Lemuel Boozer House

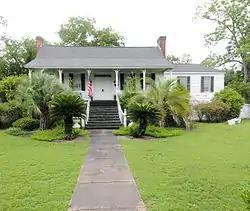
Lemuel Boozer House, August 2012

Lemuel Boozer House, also known as the Boozer-Harmon House, is a historic home located in the town of Lexington in Lexington County, South Carolina. The home belonged to lawyer, politician, and judge Lemuel Boozer (1809-1870). It was built about 1828–1830 and is a one-story clapboard dwelling on a raised basement. It has a low-pitch gable roof and a tall basement of brick piers. A rear ell and wing were added in the 1840s. It was listed on the National Register of Historic Places in 1977. It is one of the oldest structures in the town of Lexington.